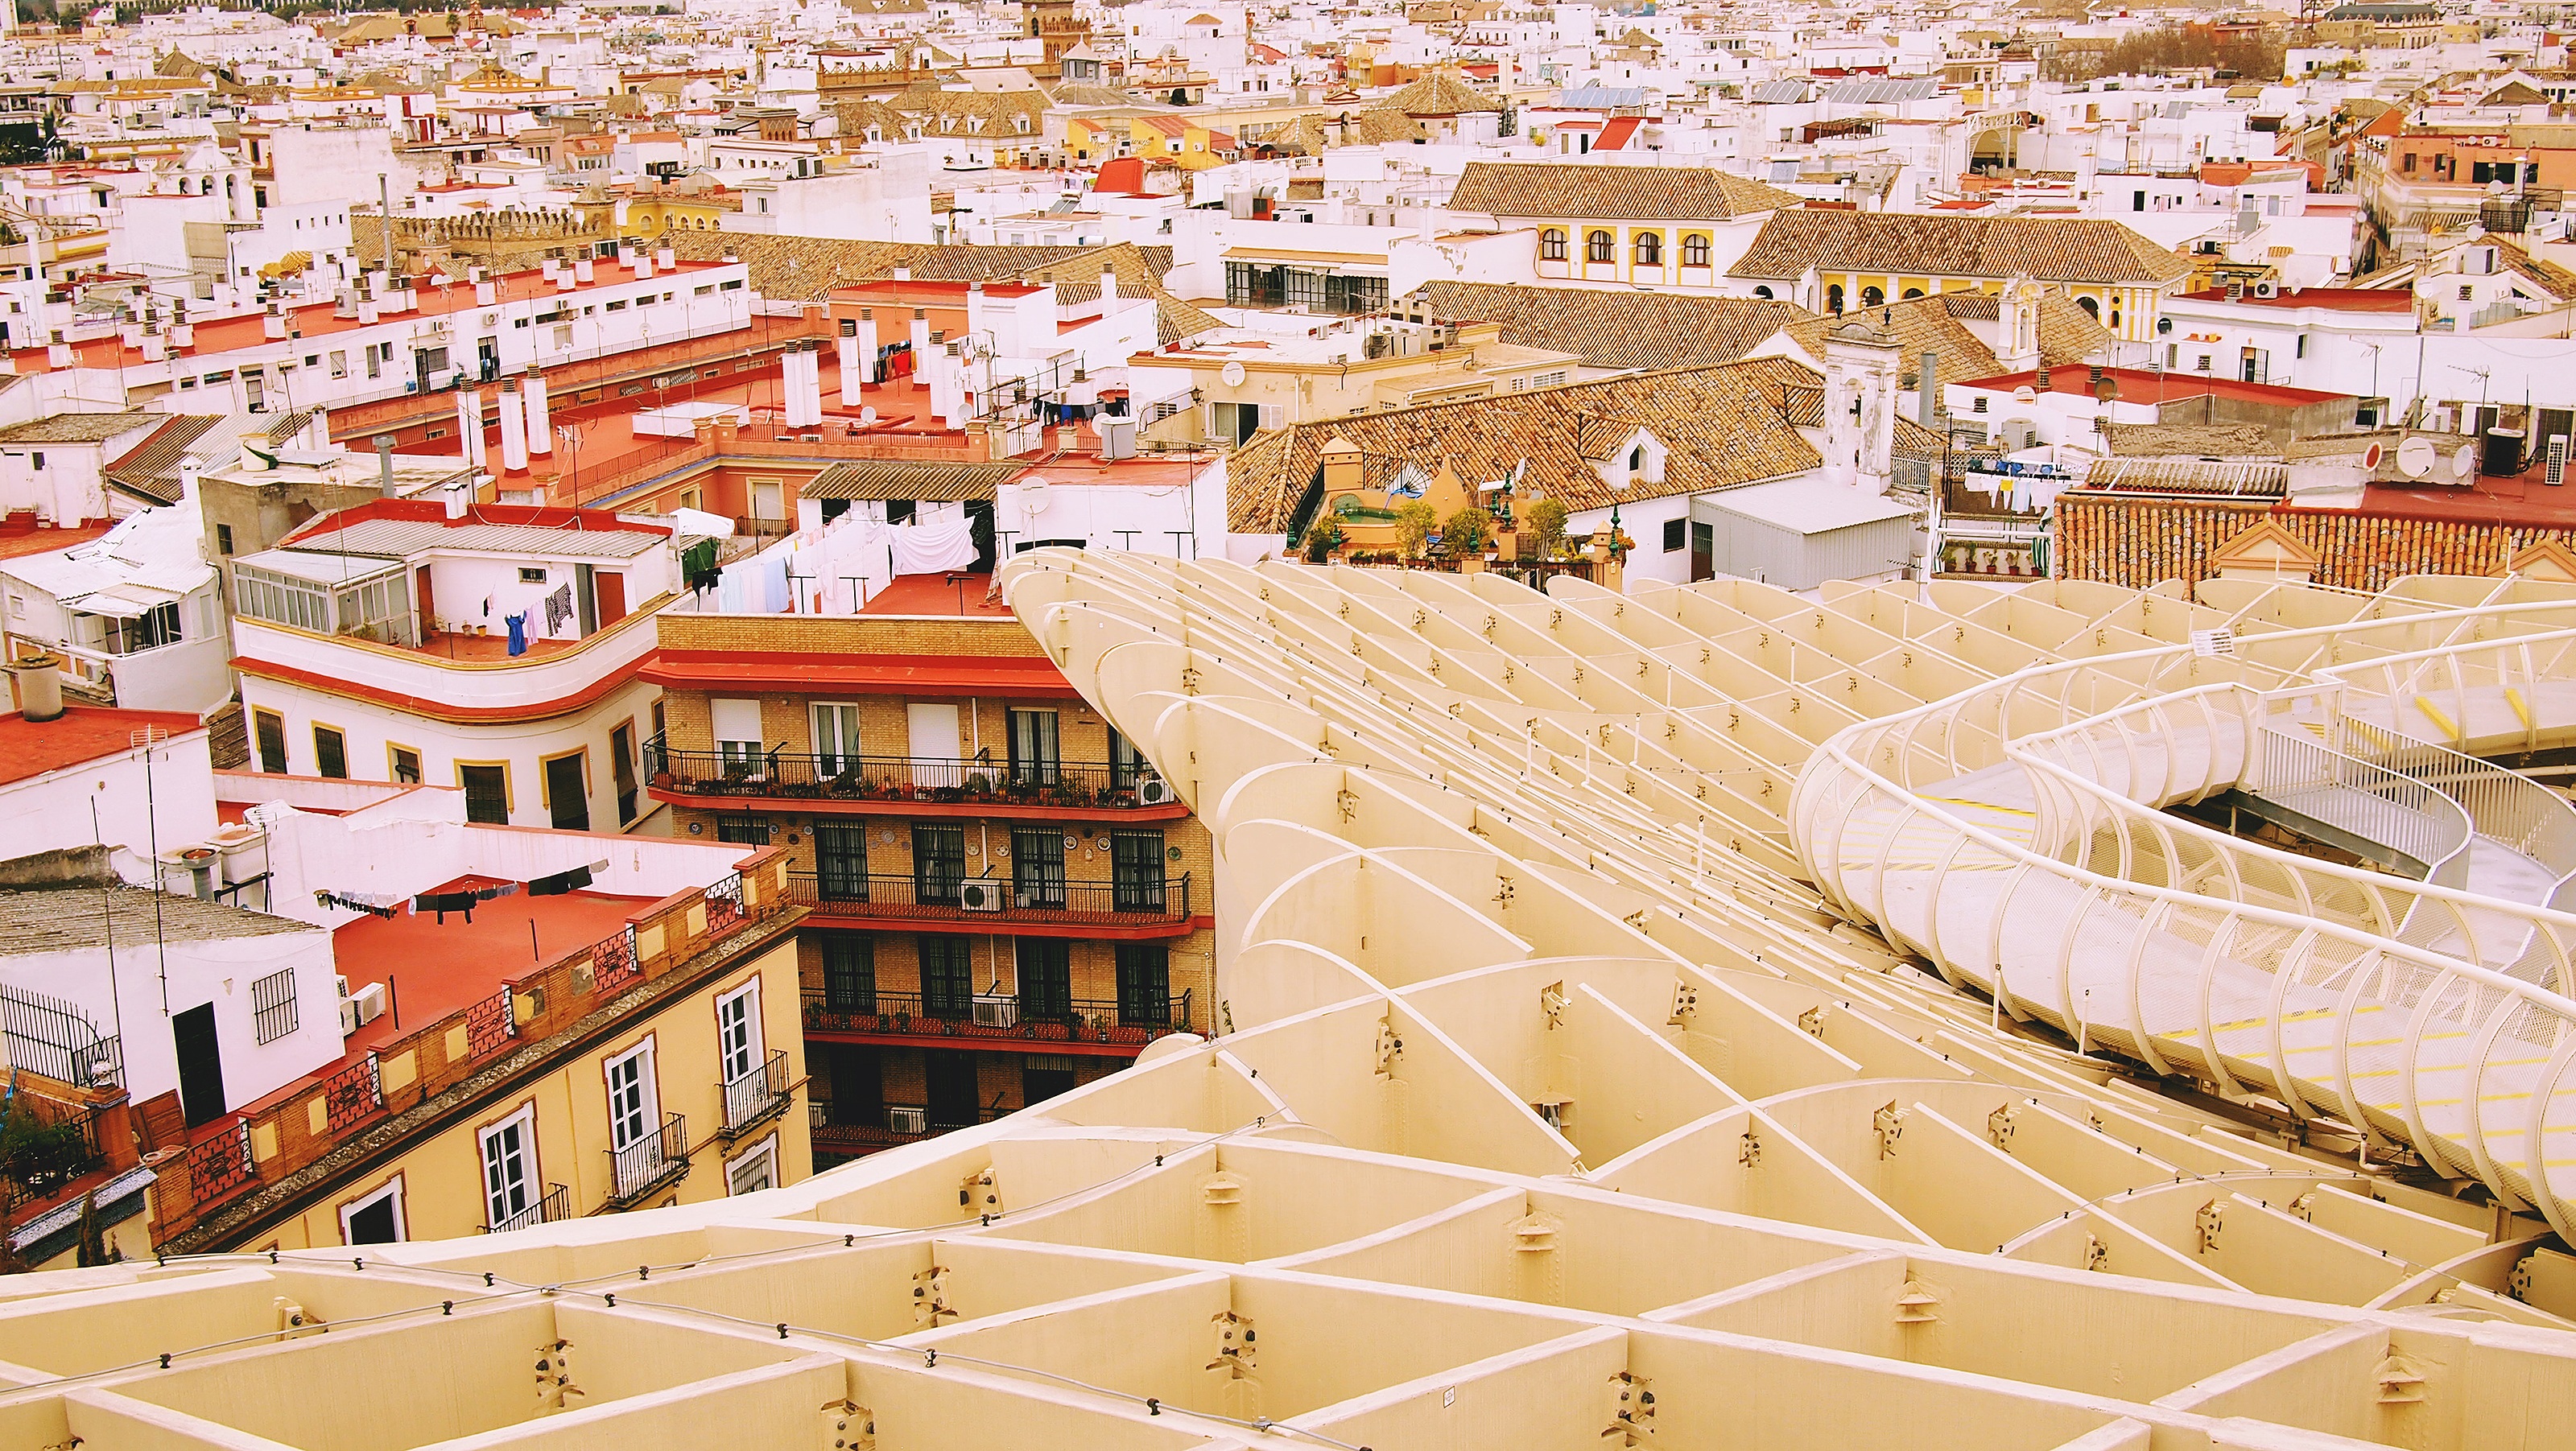
outdoor, architecture, structure, town, building, palace, old, city, monument, cityscape, travel, europe, plaza, landmark, tourism, stadium, arena, spain, sevilla, seville, history, town square, famous, spanish, aerial photography, metropol parasol, ancient history, human settlement, sport venue